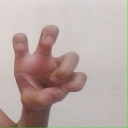
अक्षर: छ